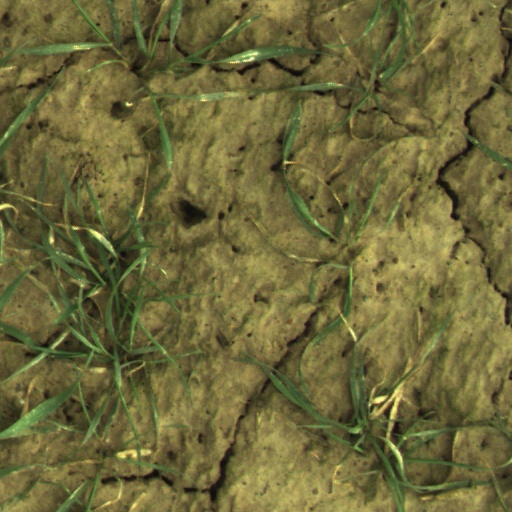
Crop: wheat